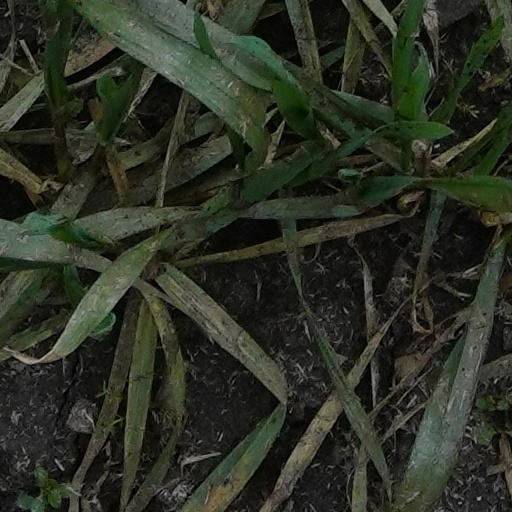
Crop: wheat